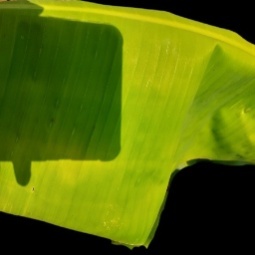
Label: Zinc